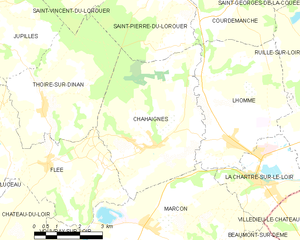
Carte des communes françaises